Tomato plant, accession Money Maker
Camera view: vertical (180 deg); turntable rotation: 300 degrees
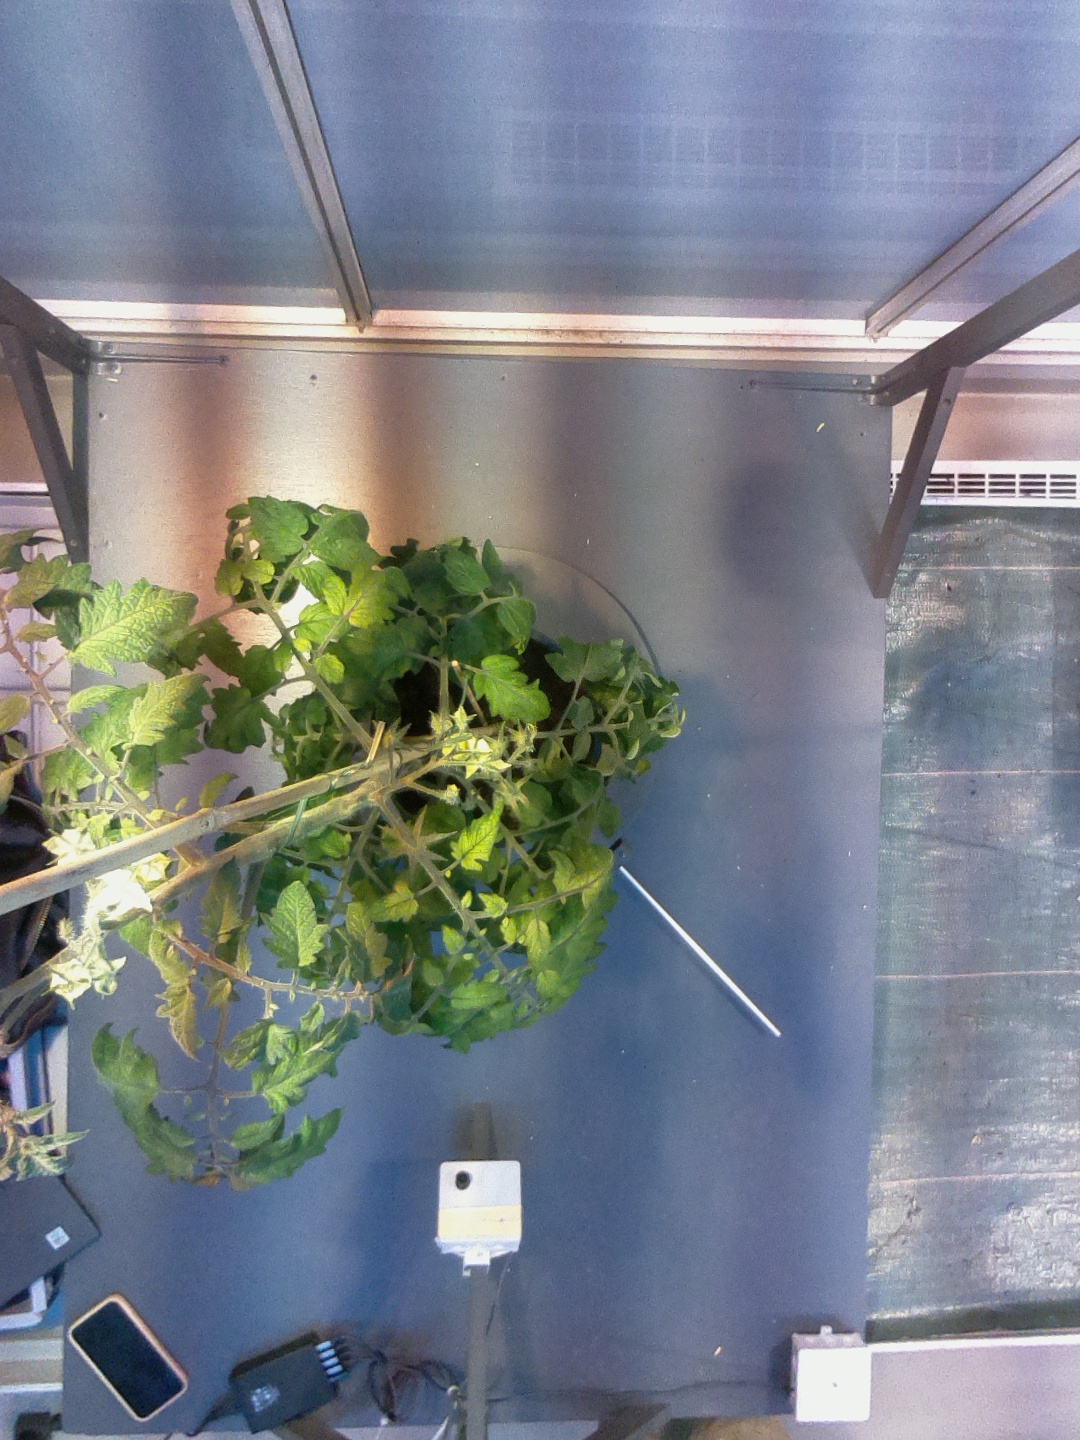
BBCH growth stage 70: Fruits at the main stem or branches visibles